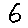
Label: 6